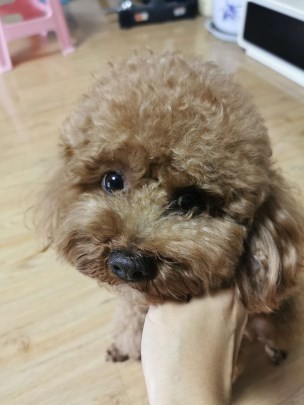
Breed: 7449-n000128-teddy